Shubha Poonja

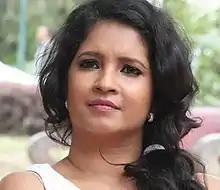
Shubha Poonja

Shubha Poonja is an Indian actress and former model, who has mostly appeared in Kannada films. She is best known for essaying the leading role alongside Radhika Pandit in the movie "Moggina Manasu" for which she received Filmfare Award for Best Supporting Actress – Kannada.